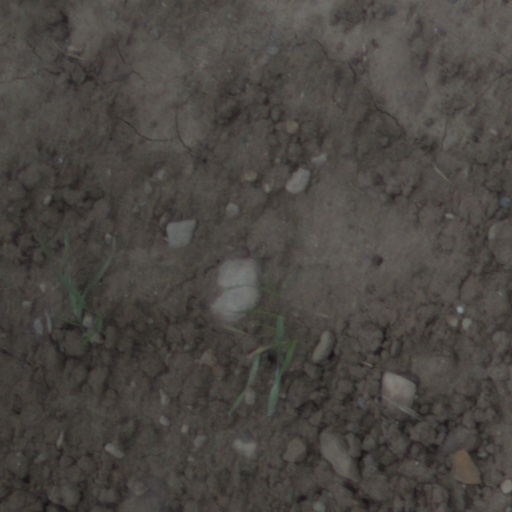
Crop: wheat